United States at the Summer Olympics

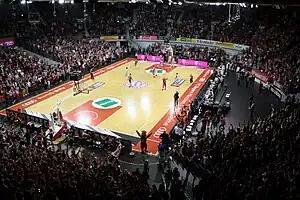
Inside view (in 2014) of the Rudi-Sedlmayer-Halle, where the final was played

There were fears that the Soviet Union would boycott the 1988 Summer Olympics in Seoul as well, because South Korea had no diplomatic relations with the USSR, which recognized and supported only North Korea. However, the policies of Perestroika that were initiated by Gorbachev in 1985 led to the Soviet participation in the Games. Cuba decided to boycott the Olympics on its own, impacting the boxing field as a result. The Soviets and East Germany dominated what would be their last Olympics, winning 55 and 37 gold medals respectively (132 and 102 total medals). The United States placed third with 36 and 94. 1976 and 1988 are the only occasions where America failed to make the top two at the Summer Olympics (although in 1976 they placed second by total medals).